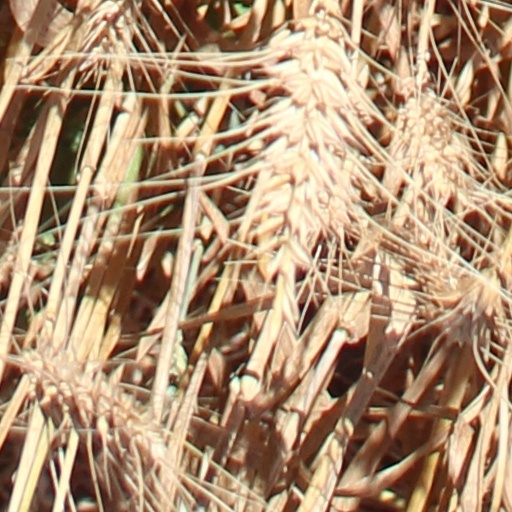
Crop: wheat